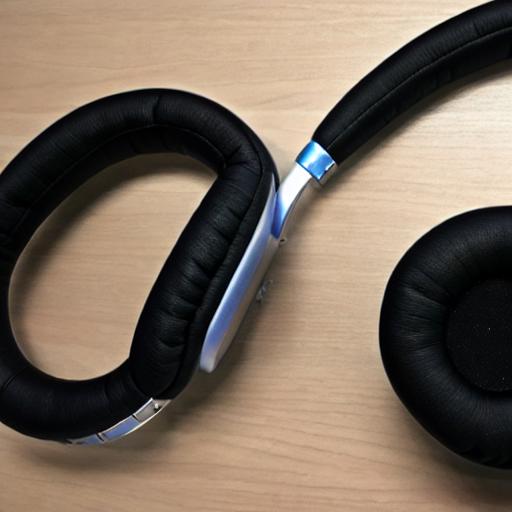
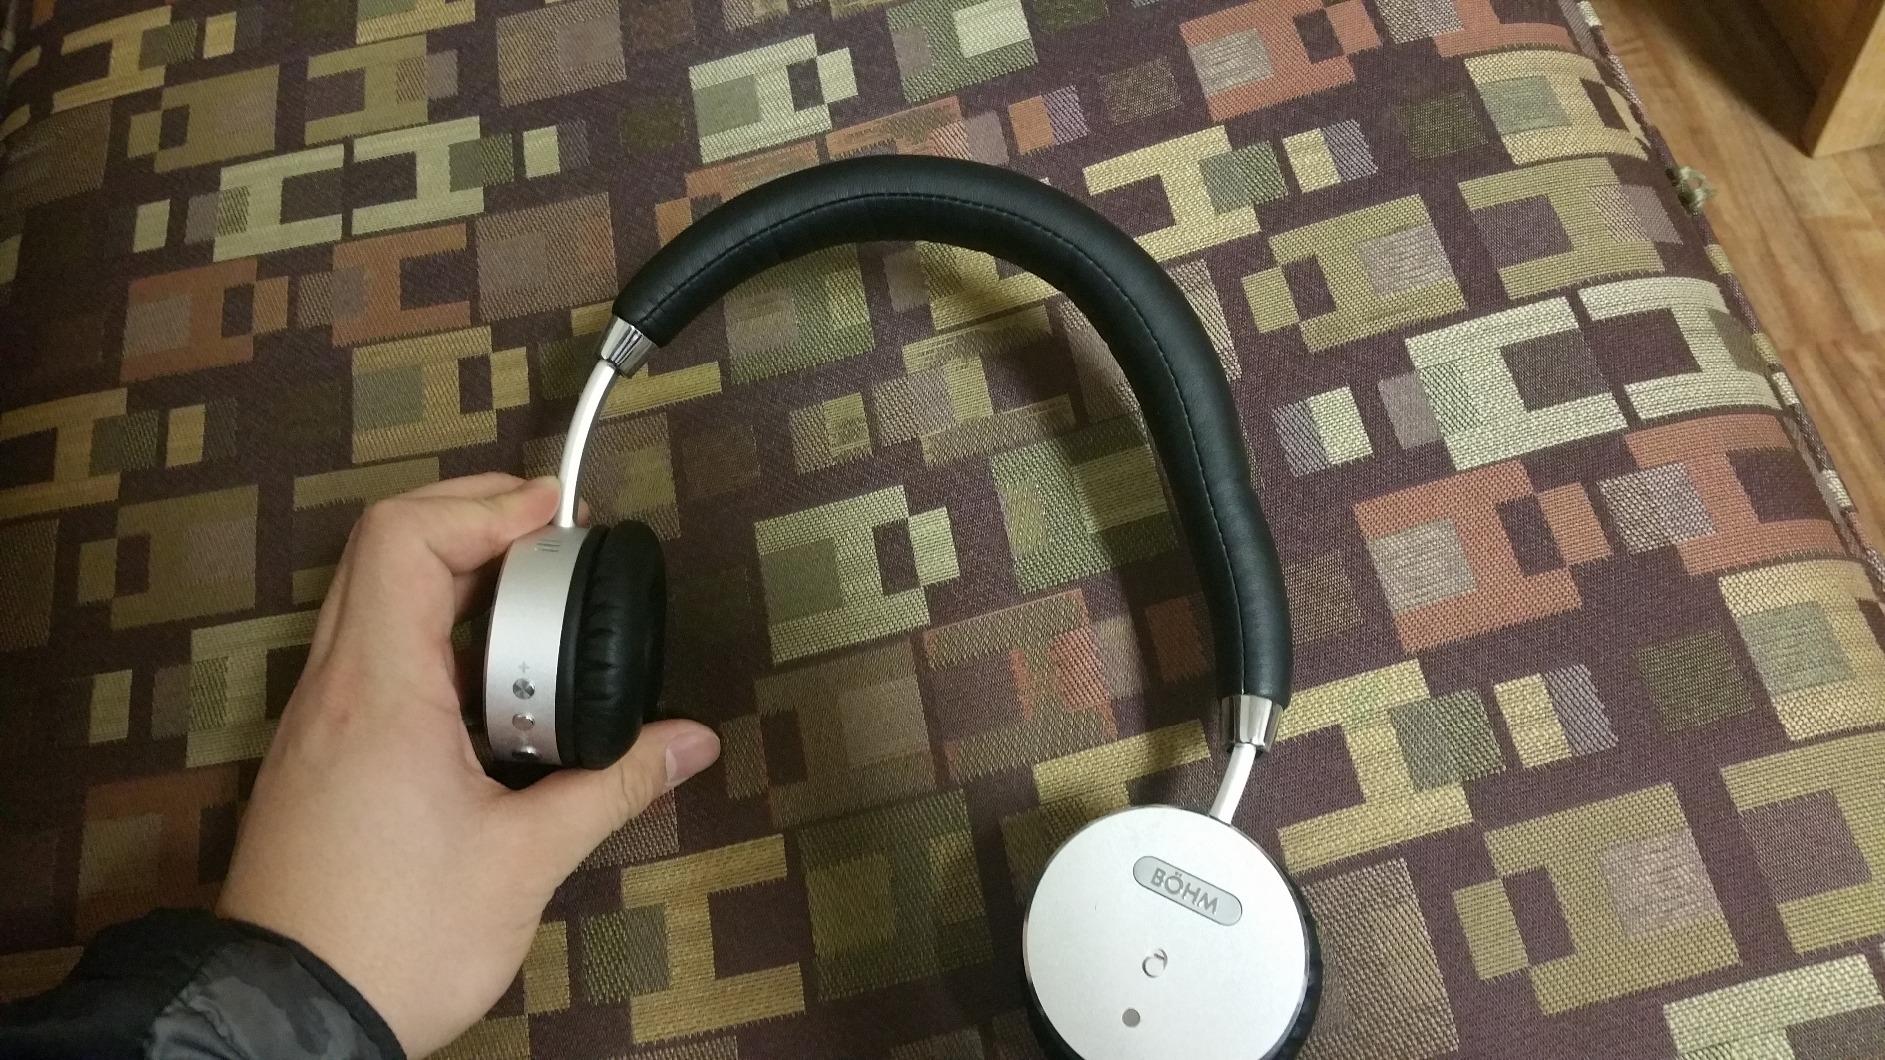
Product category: headphones
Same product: no